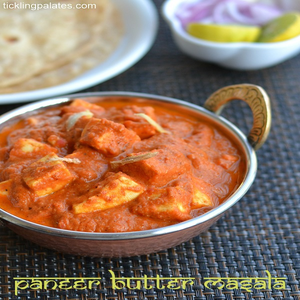
Dish: paneer